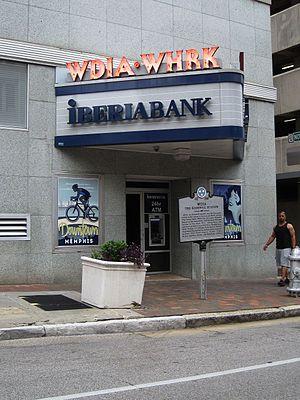
WDIA est une station de radio de Memphis, aux États-Unis. Active depuis 1947, c'est la première station de radio à diffuser de la musique afro-américaine, du blues, du gospel, ou de la soul. Elle a eu une forte influence sur les musiciens de l'époque.